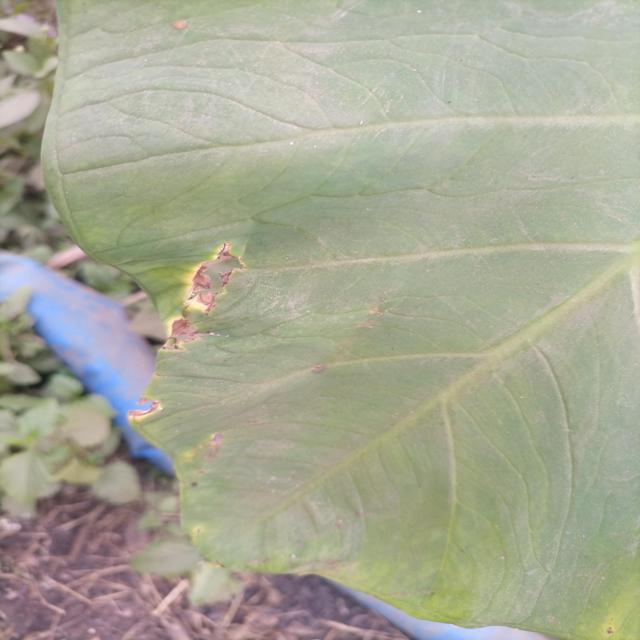
Label: Early_Blight